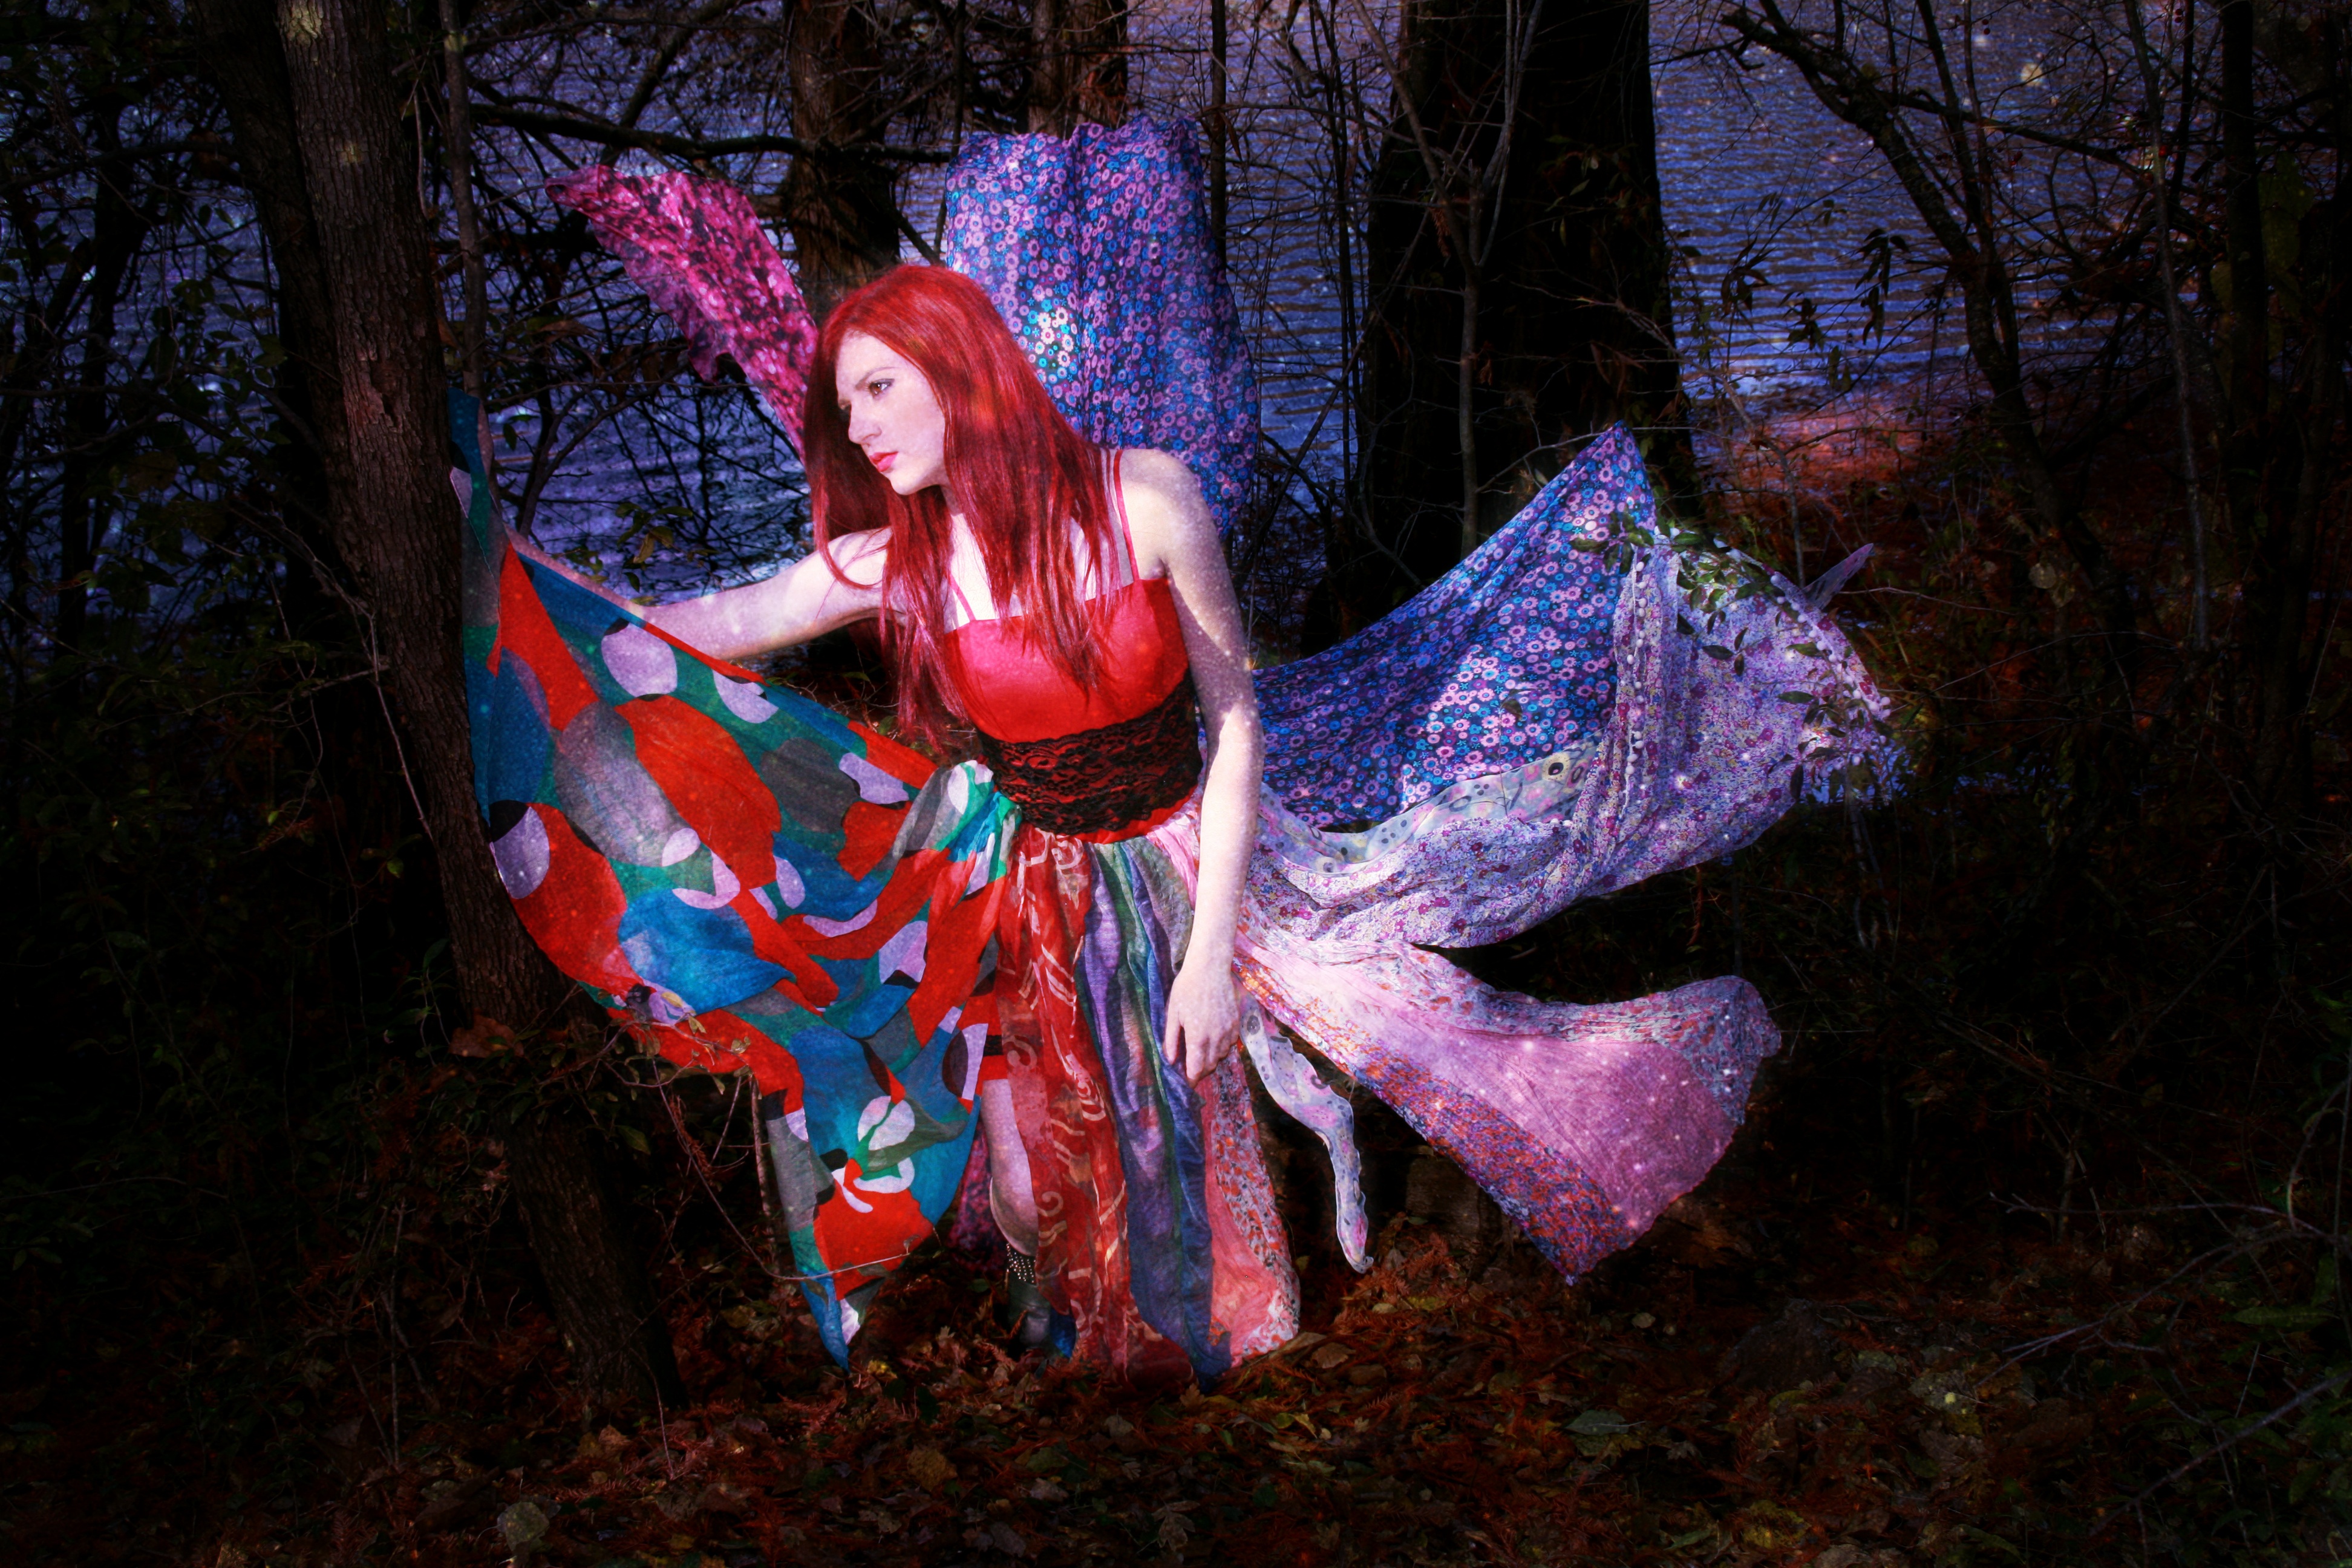
forest, girl, flower, wild, color, autumn, darkness, season, coloring, dress, vegetation, beauty, fantasy, fictional character